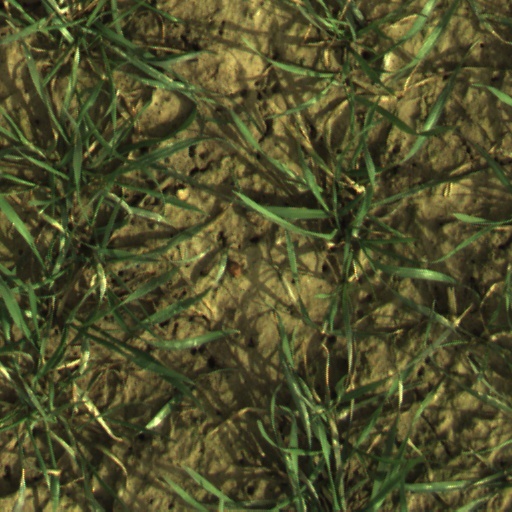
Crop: wheat